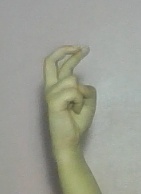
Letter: zay